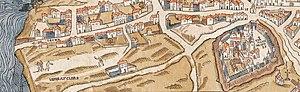
Le pré-aux-Clercs sur le Plan de Truschet and Hoyau (1550). Sur la gauche (le nord), la Seine. Sur la droite, l'abbaye de Saint-Germain-des-Près. Par-devant chapelle de Saint-Pierre ou des Saints-Pères et son cimetière.
La rue du Pré-aux-Clercs est une voie du 7ᵉ arrondissement de Paris.
Le Pré-aux-Clercs était jadis une prairie célèbre à Paris, puisque c'est dans celle-ci entre autres que se donnaient des rendez-vous pour des duels. L'actuelle rue du Pré-aux-Clercs située dans le 7ᵉ arrondissement perpétue son souvenir.